Hypertension and the brain

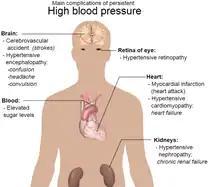
Complications of hypertension

The brain is one of the major organs affected by hypertension and recent findings have linked hypertension to various forms of cognitive decline. Not only does hypertension affect the cellular structure and molecular composition of blood vessels (arteries, veins, capillaries), it also affects their ability to regulate vital functions that are essential for healthy brain function such as oxygen and glucose delivery, cerebral environment control via the blood-brain barrier, and trafficking of immune cells and metabolic by-products. These hypertension-induced effects eventually lead to white matter lesions, which is the pathological basis for hypertension-induced cognitive impairment. A National Institute on Aging (NIA) study that measured cognition twenty years after measuring blood pressure showed that there was a 9% increase in risk for cognitive decline for every 10mmHg increase in systolic blood pressure. Additionally, the Atherosclerosis Risk in Communities cognitive study shows that those with prehypertension or high blood pressure performed lower on processing speed, short-term memory, and executive function tests. Hypertension is also a prominent risk factor for two major brain diseases: stroke and dementia, and accounts for approximately 50% of deaths caused by stroke or heart disease according to the World Health Organization (WHO).